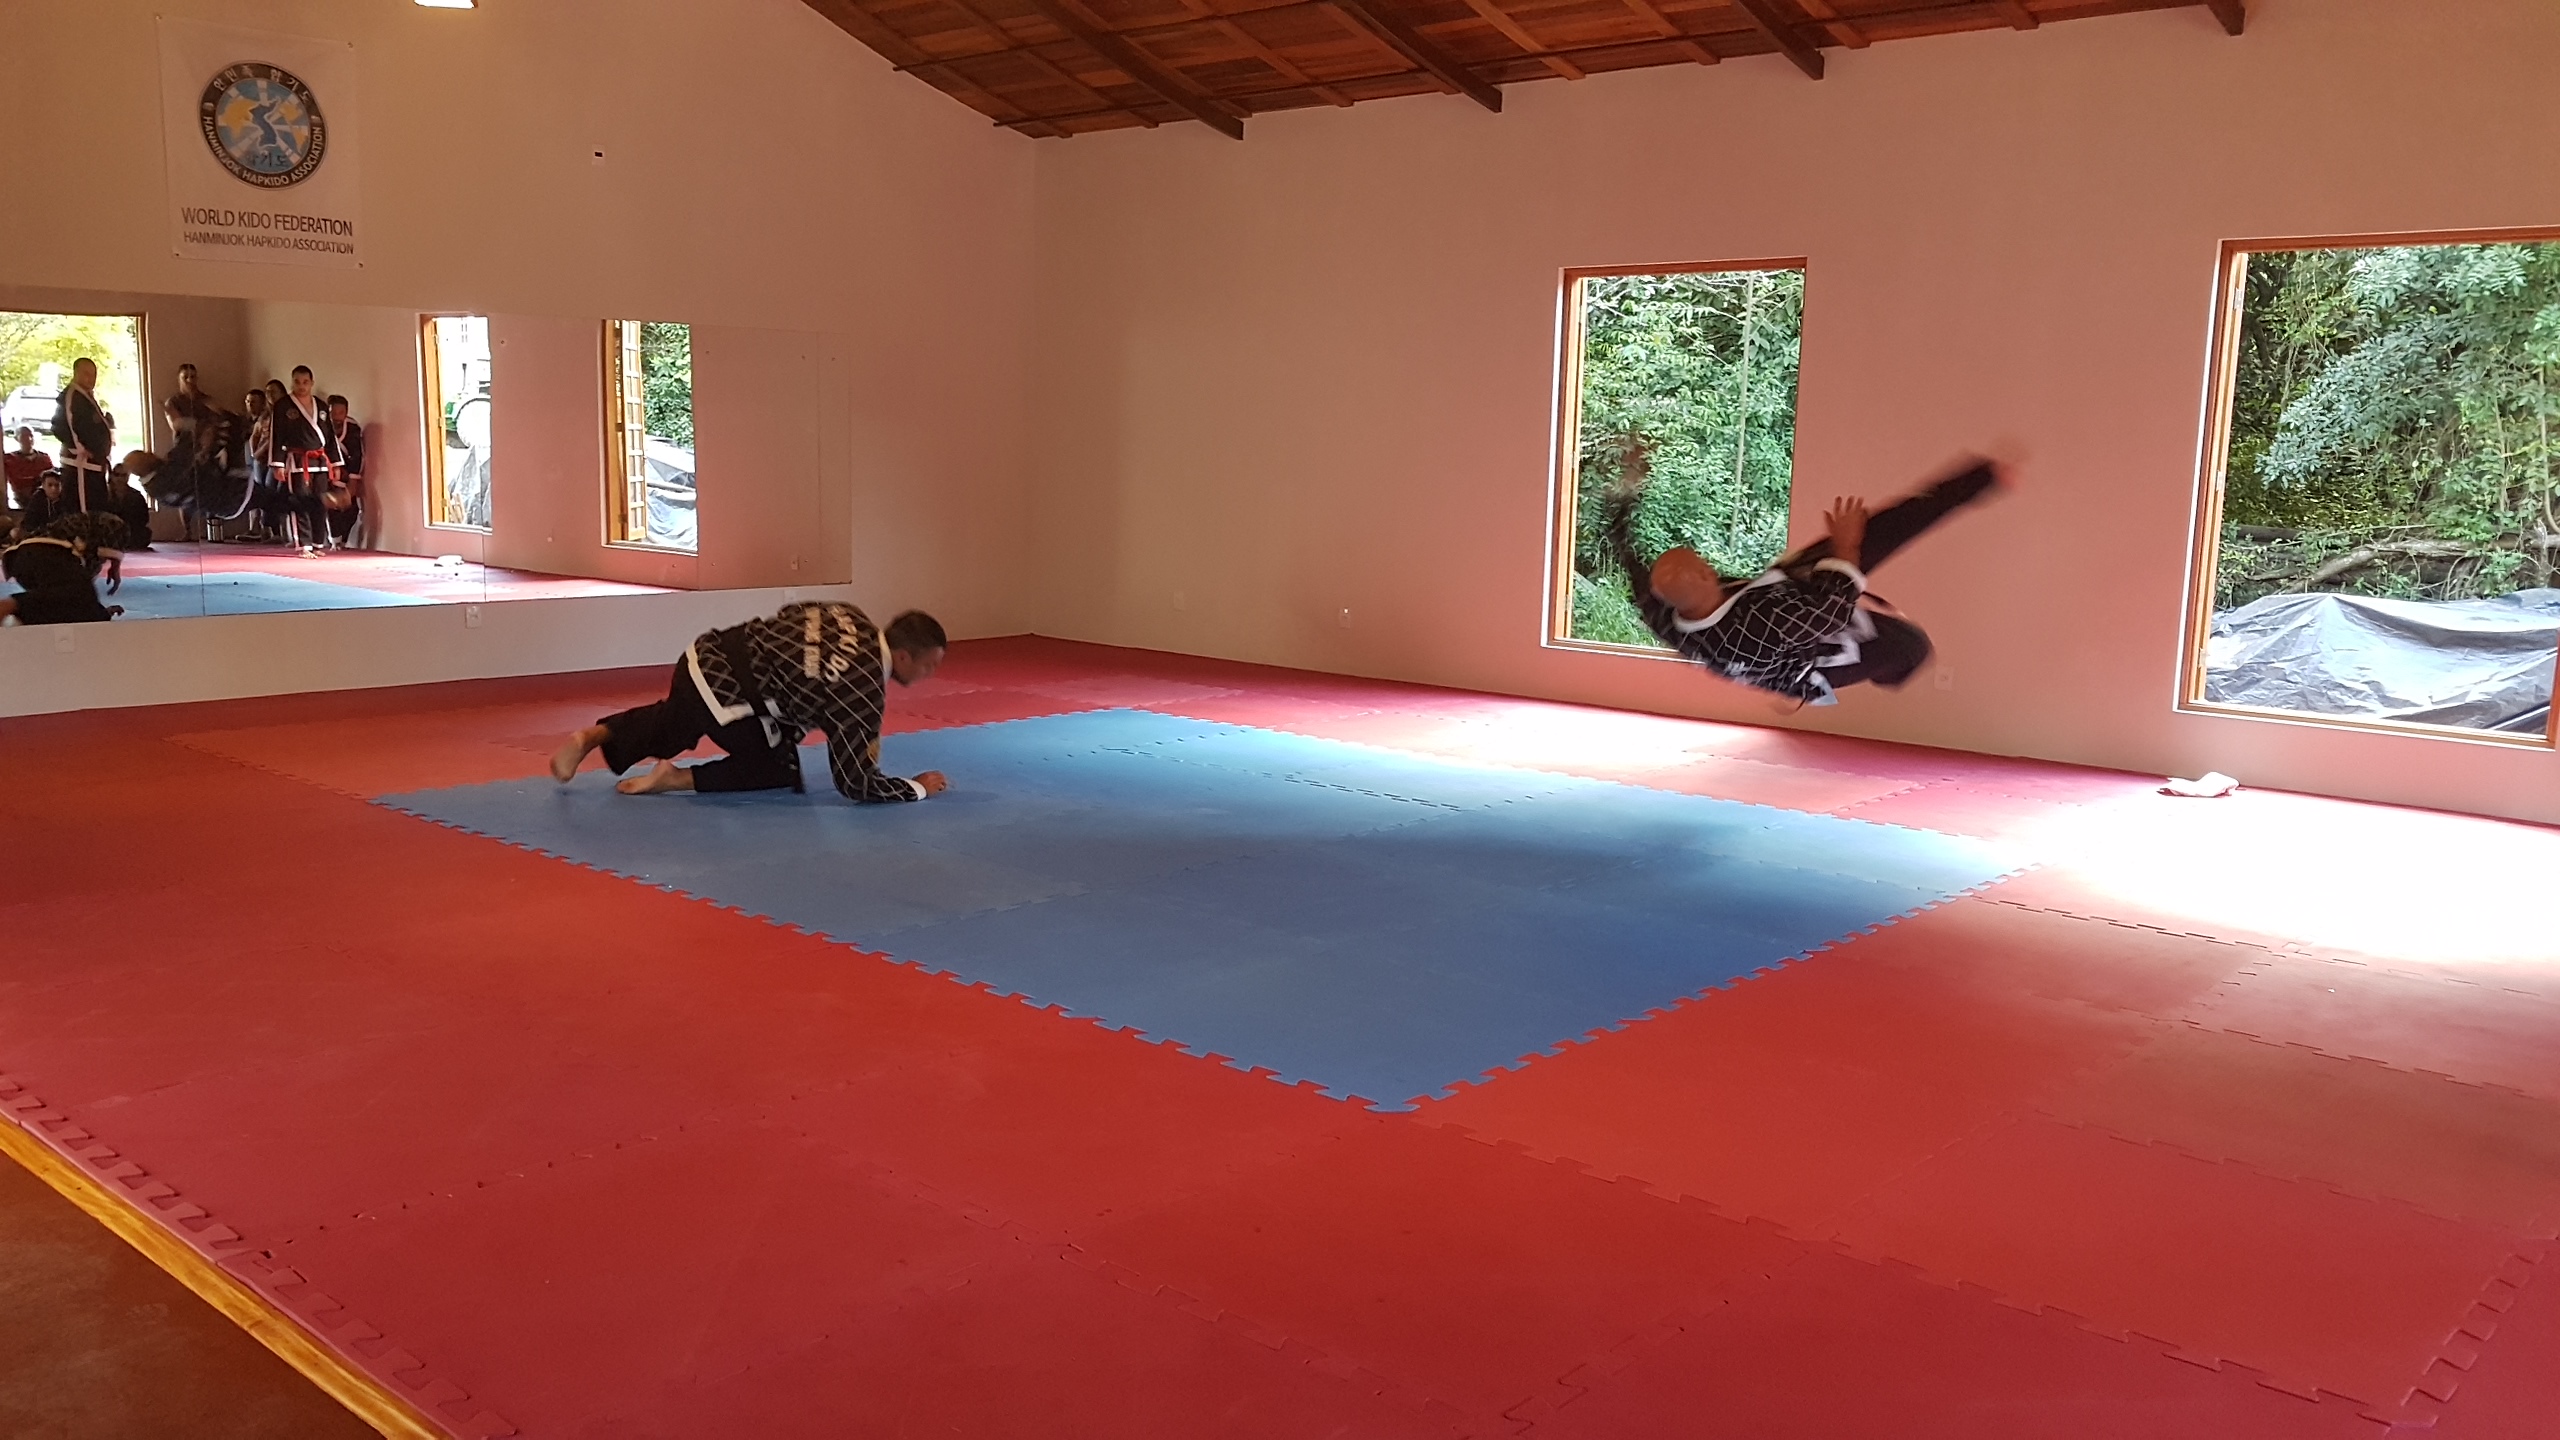
sports, floor, flooring, room, mat, carpet, individual sports, recreation room, leisure, wood, hardwood, physical fitness, contact sport, dait ry aiki j jutsu, combat sport, hapkido, martial arts